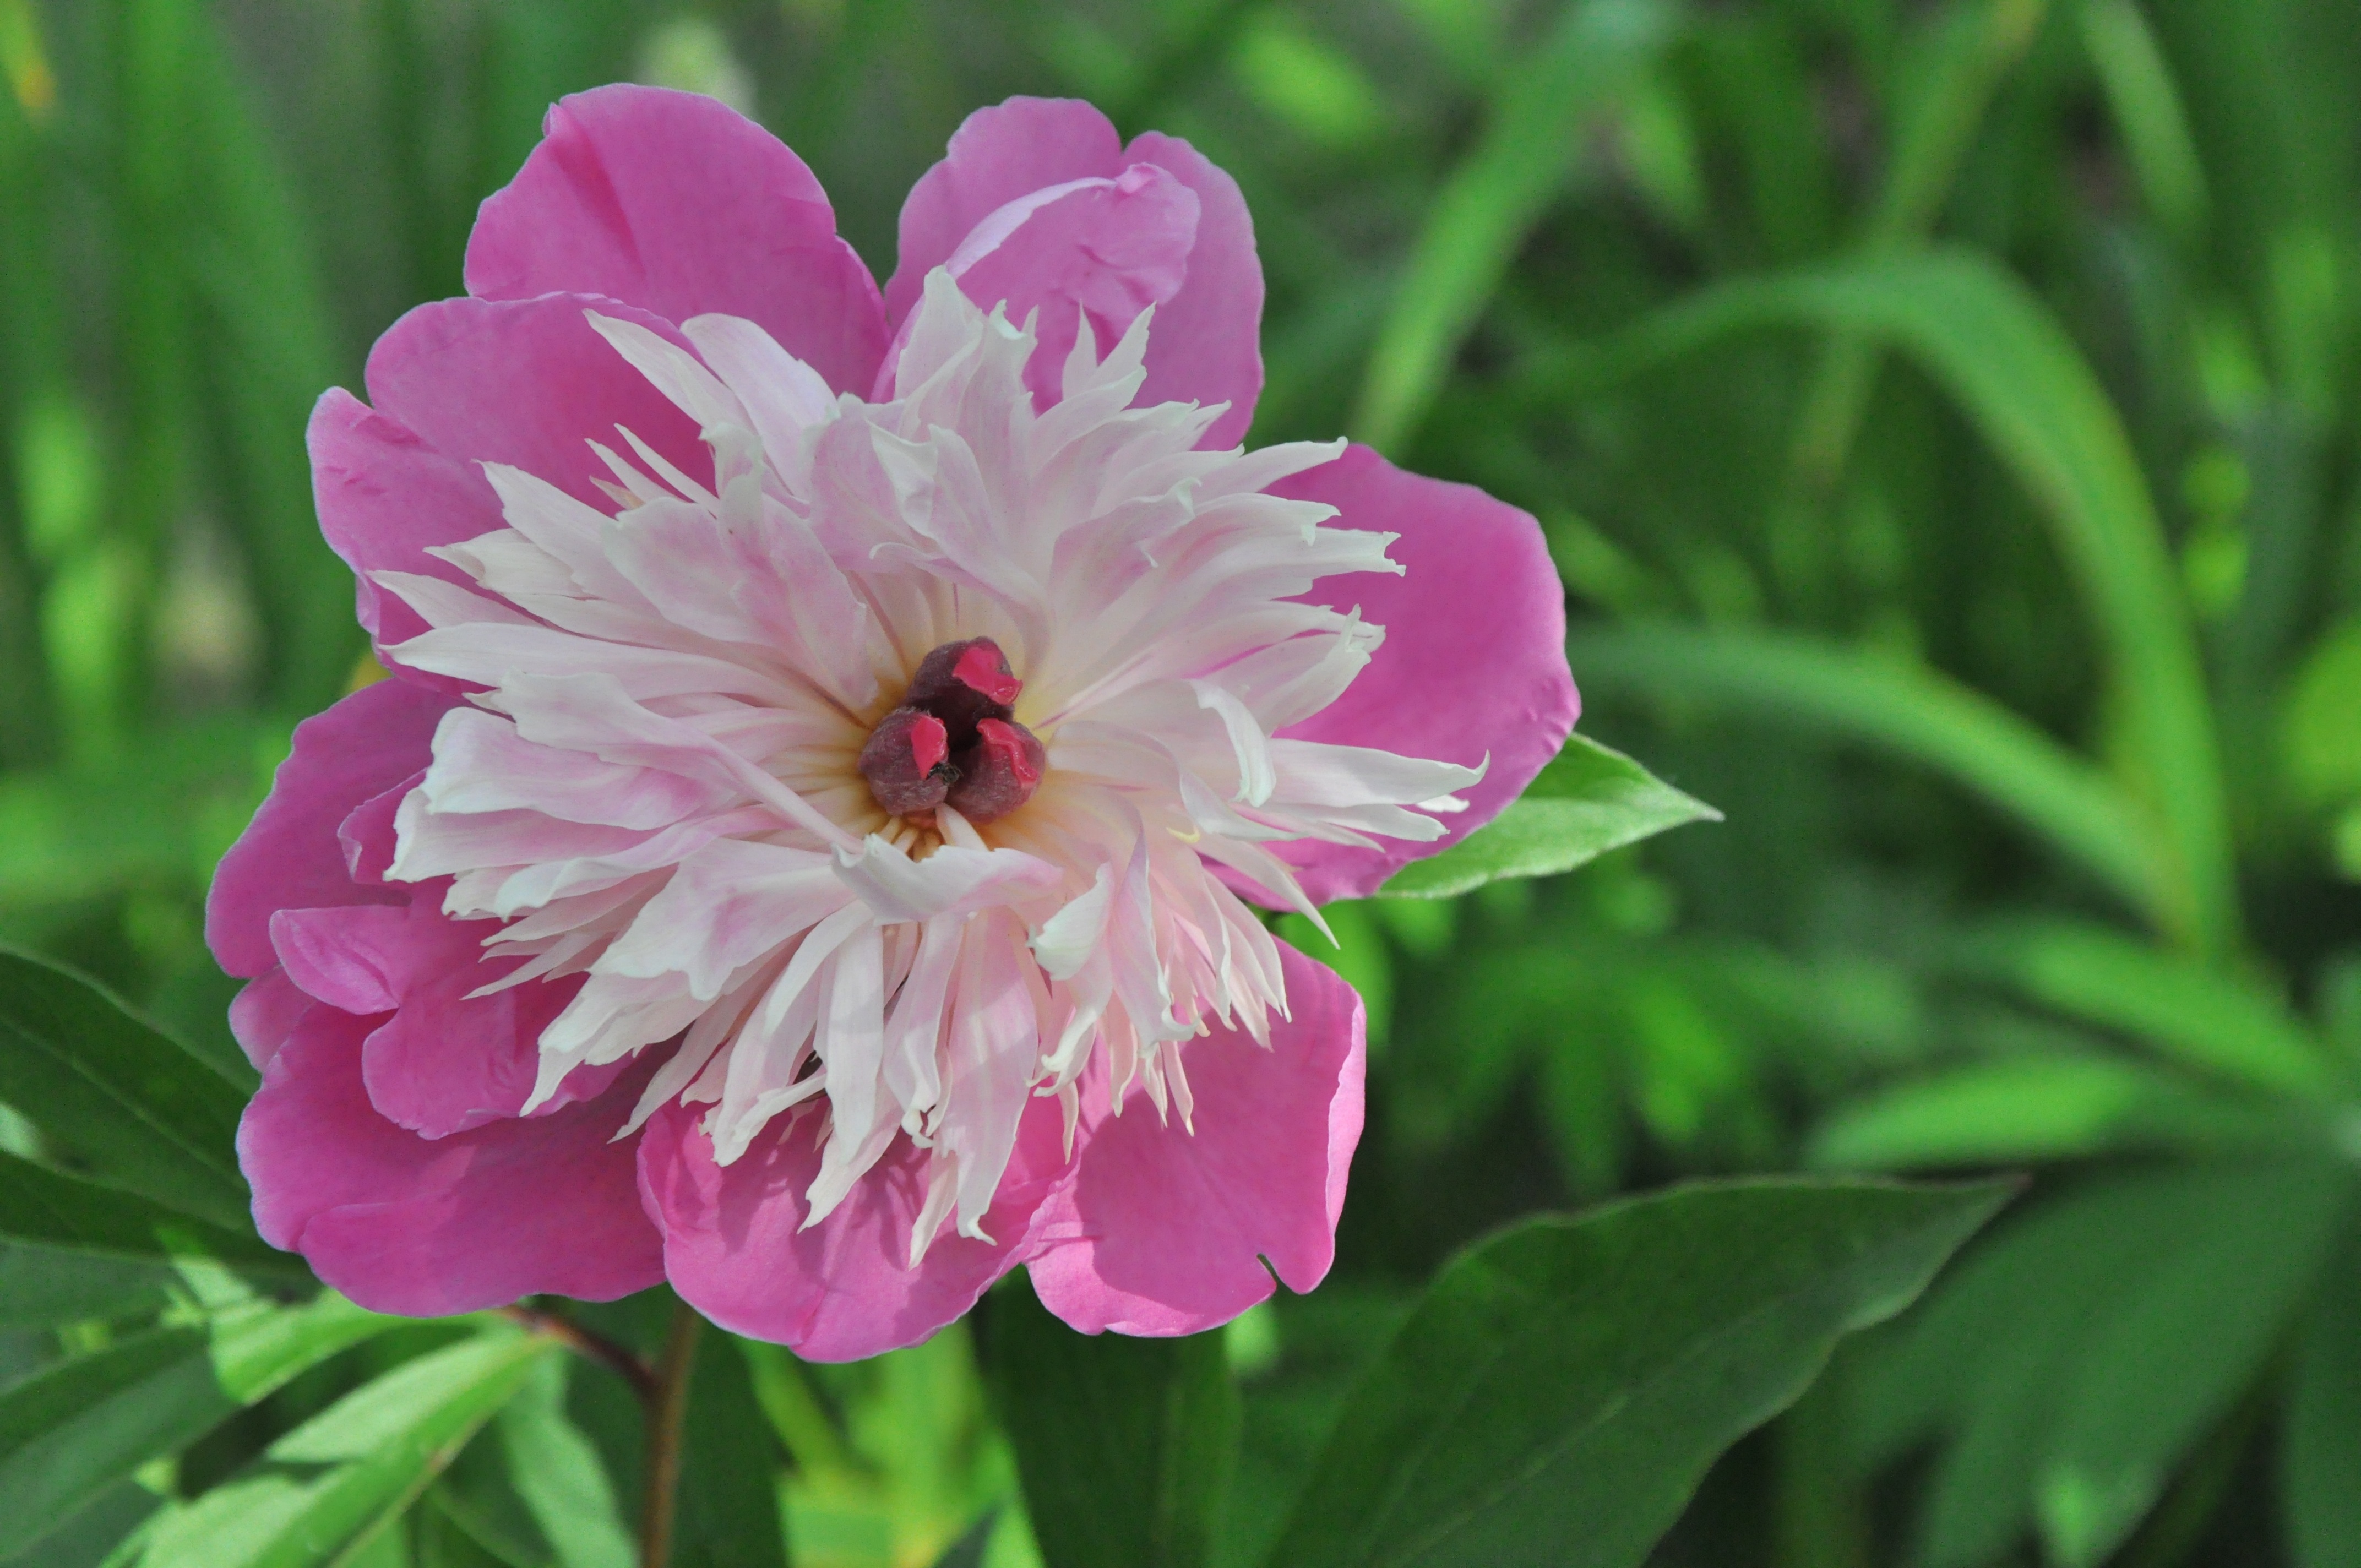
nature, blossom, plant, flower, petal, spring, botany, garden, pink, flora, may, peony, pink flower, macro photography, flowering plant, pink peony, land plant